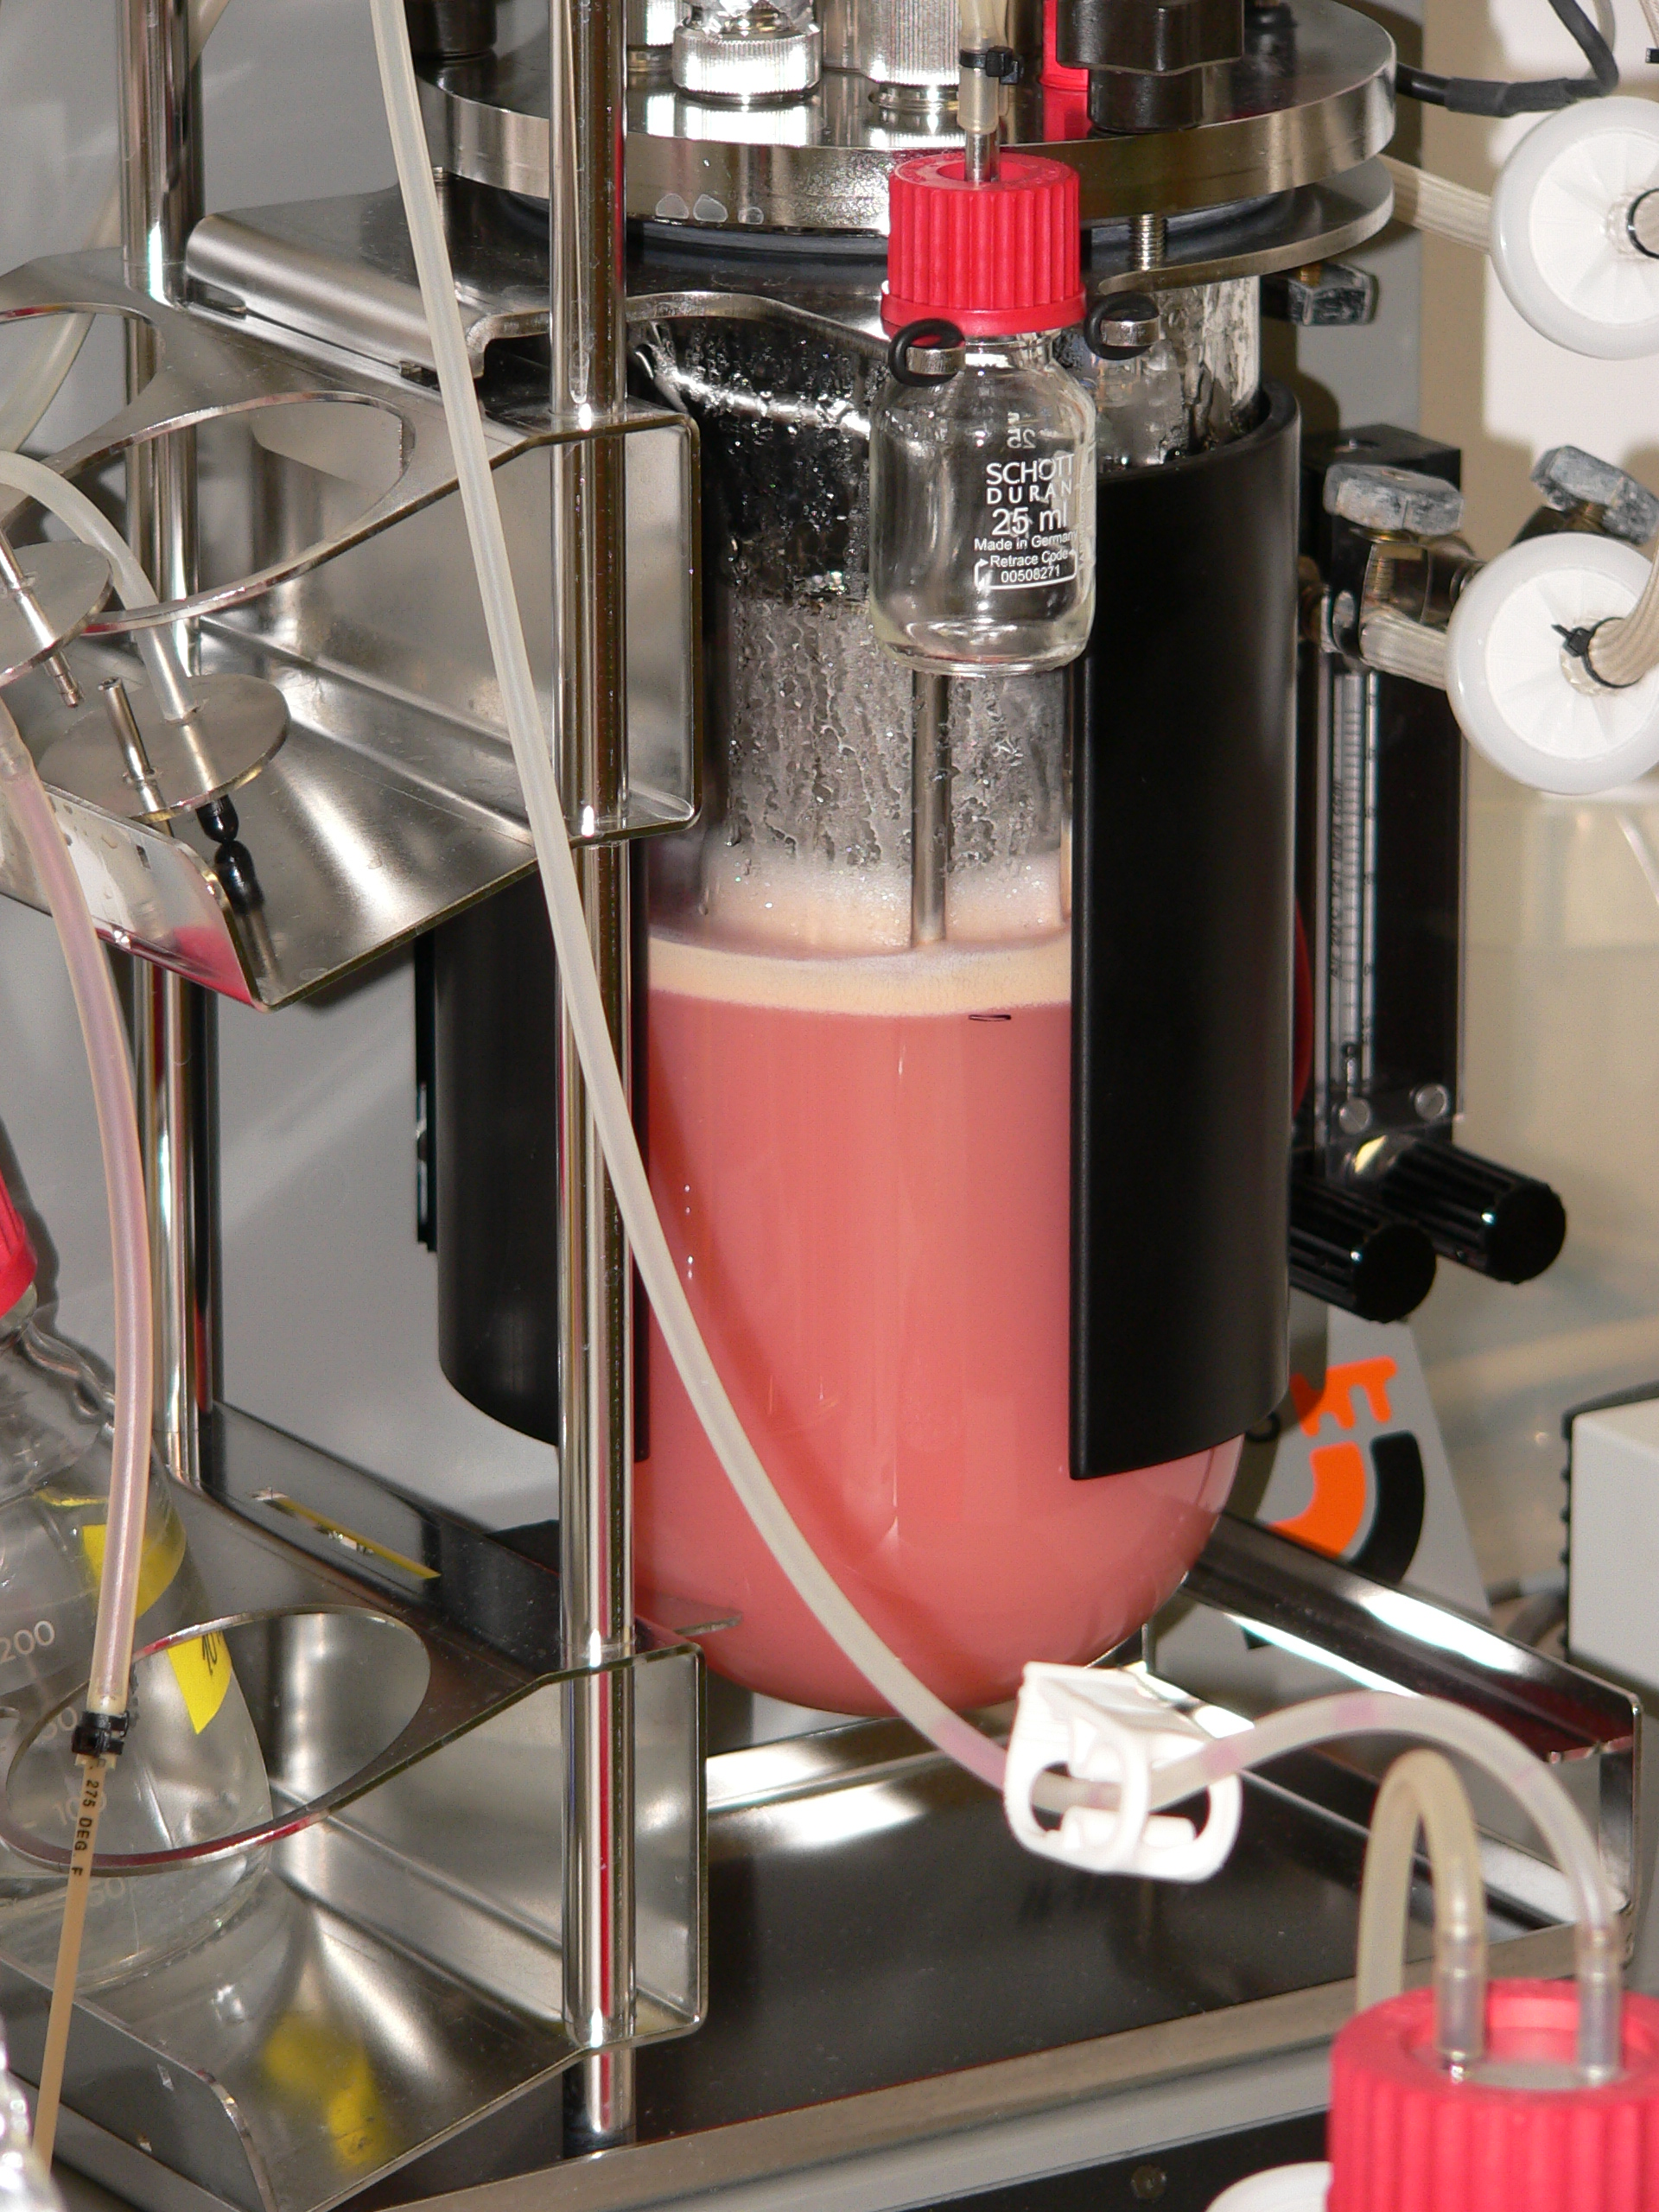
Cultivation of animal cells in benchtop bioreactor
Specialty: pharmaceutical manufacturing
Image credit: Karel Schmiedberger ml.